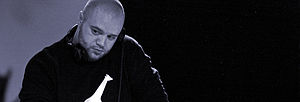
Swab
SWAB live
Swab er en dansk dj og musikproducer, der er medlem af grupperne Bumsestilen, Manus Nigra, Say Fåk og Kong Salami samt dj for freestylekollektivet Ordets Magt.